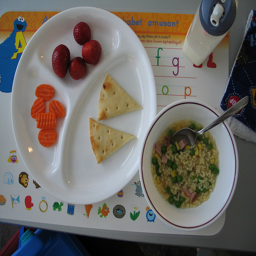
A child meal on a sectional plate contains strawberries, carrots and two triangle cracker wedges with a side of tasty soup and milk.
A child's lunch, of soup, fruit, and veggie, sits on an A B C place-mat.
A foam plate with food on it next to a bowl of rice.
Child sized portions of vegetables, crackers, and mixed pasta.
A small snack of crackers, carrots, strawberries, and a bowl of Oatmeal.